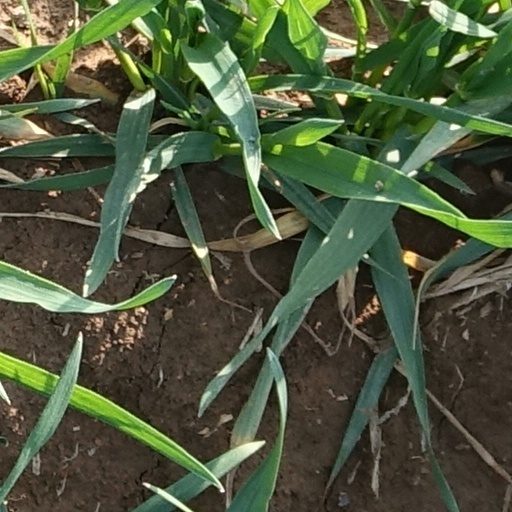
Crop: wheat